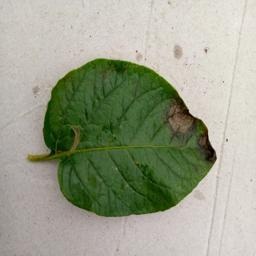
Etiqueta: Late Blight